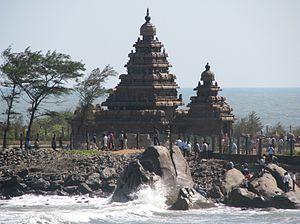
Mahabalipuram ou Mamallapuram. On trouve aussi les noms de Mavalipuram et Mahamalaipuram.